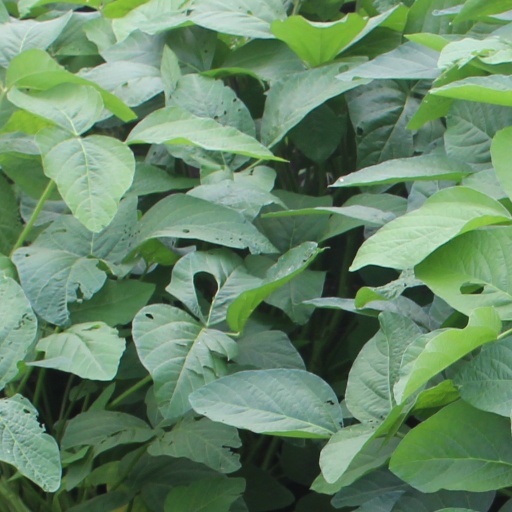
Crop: soybean